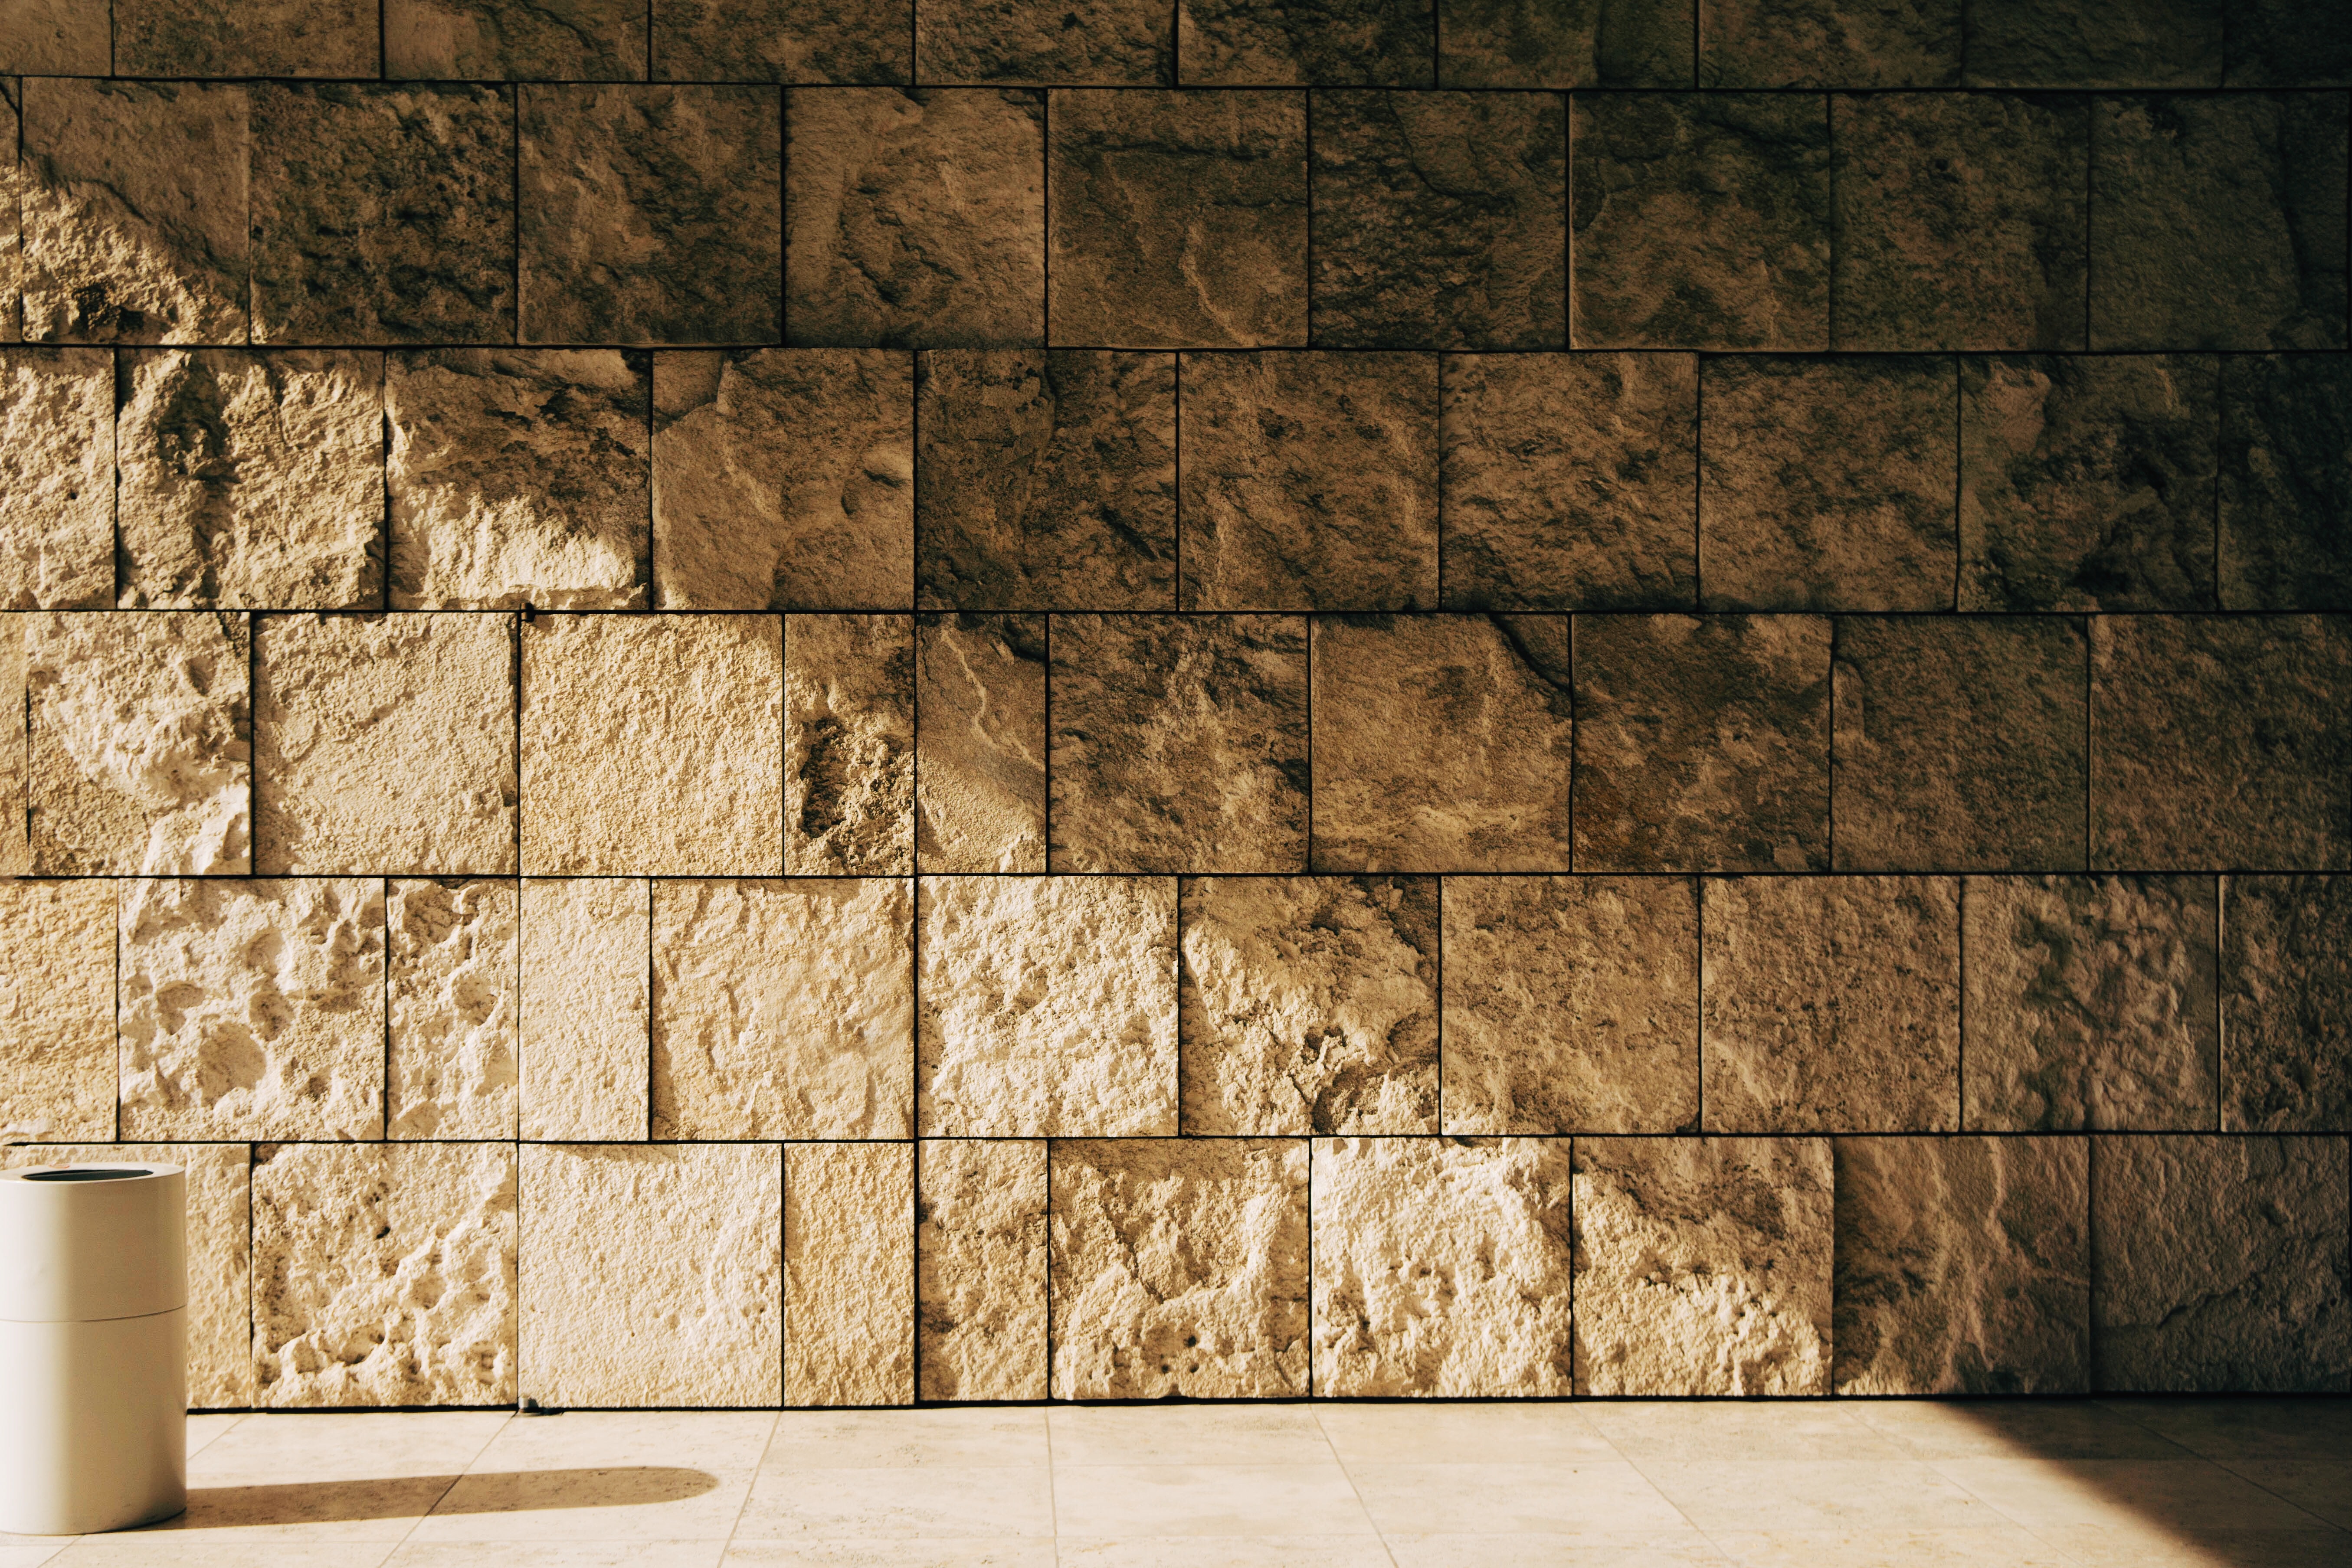
wood, floor, wall, tile, stone wall, brick, material, design, hardwood, flooring, wood flooring